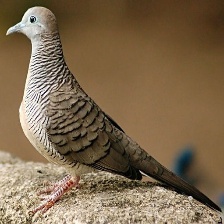
Species: ZEBRA DOVE
Scientific name: GEOPELIA STRIATA